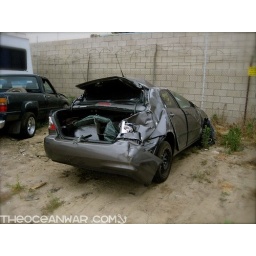
thats the rear window in the trunk, and the trunk door open while rolling and fused to the window frame.